Atlantic High School (Iowa)

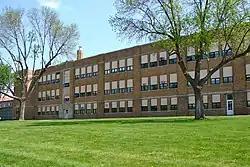
1937 high-school building

Atlantic High School (commonly known as AHS) is a rural public high school in Atlantic, Iowa, United States, and serves students in grades nine through twelve. It is a part of the Atlantic Community School District, which serves Atlantic and Marne. The AHS mascot is the Trojans and their colors are black and gold.